University of Arkansas Razorback Marching Band

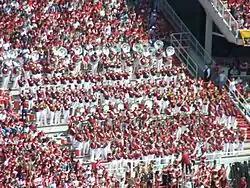
Arkansas Razorback Marching Band in Razorback Stadium for the 2006 game with Alabama.

On June 5, 1924, the Lambda chapter of Kappa Kappa Psi honorary band fraternity, was formed at the University of Arkansas. The fraternity's purpose was, and is to this day, to promote the existence and welfare of the University Band. In the time period directly following World War II, the Arkansas band enjoyed a time period of what could be considered steady growth.